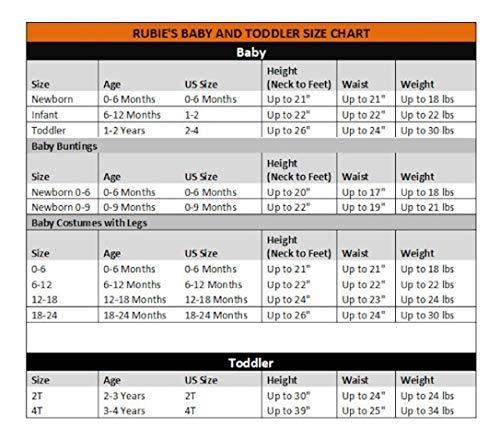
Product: Alaskan Native Boy Costume for Infants
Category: Clothing, Shoes & Jewelry | Costumes & Accessories | Women | Costumes & Cosplay Apparel | Costumes
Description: Includes: Tunic, Pant, Booties, and Mittens.
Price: $19.27 - $27.52